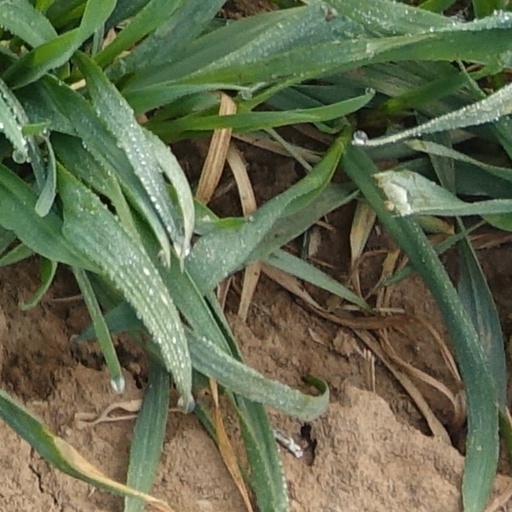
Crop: wheat